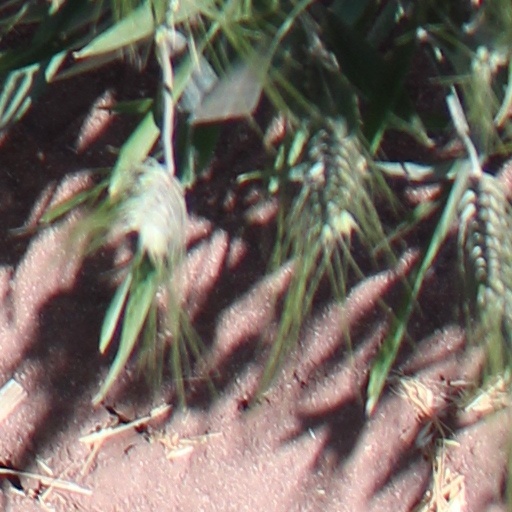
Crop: wheat